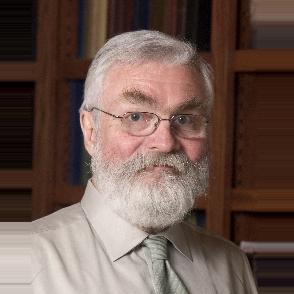
Age: 64